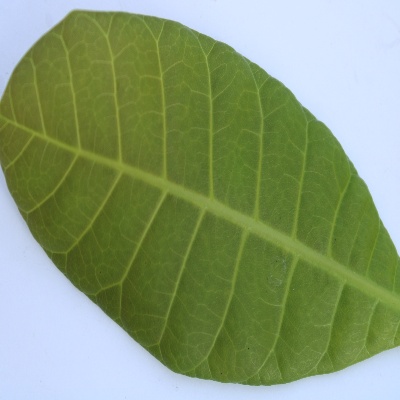
Crop: Cashew
Condition: healthy